Symphony No. 2 (Haydn)

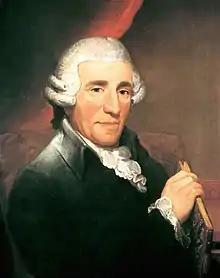
Joseph Haydn

Joseph Haydn's Symphony No. 2 in C major, Hoboken I/2, is believed to have been written between 1757 and 1761.